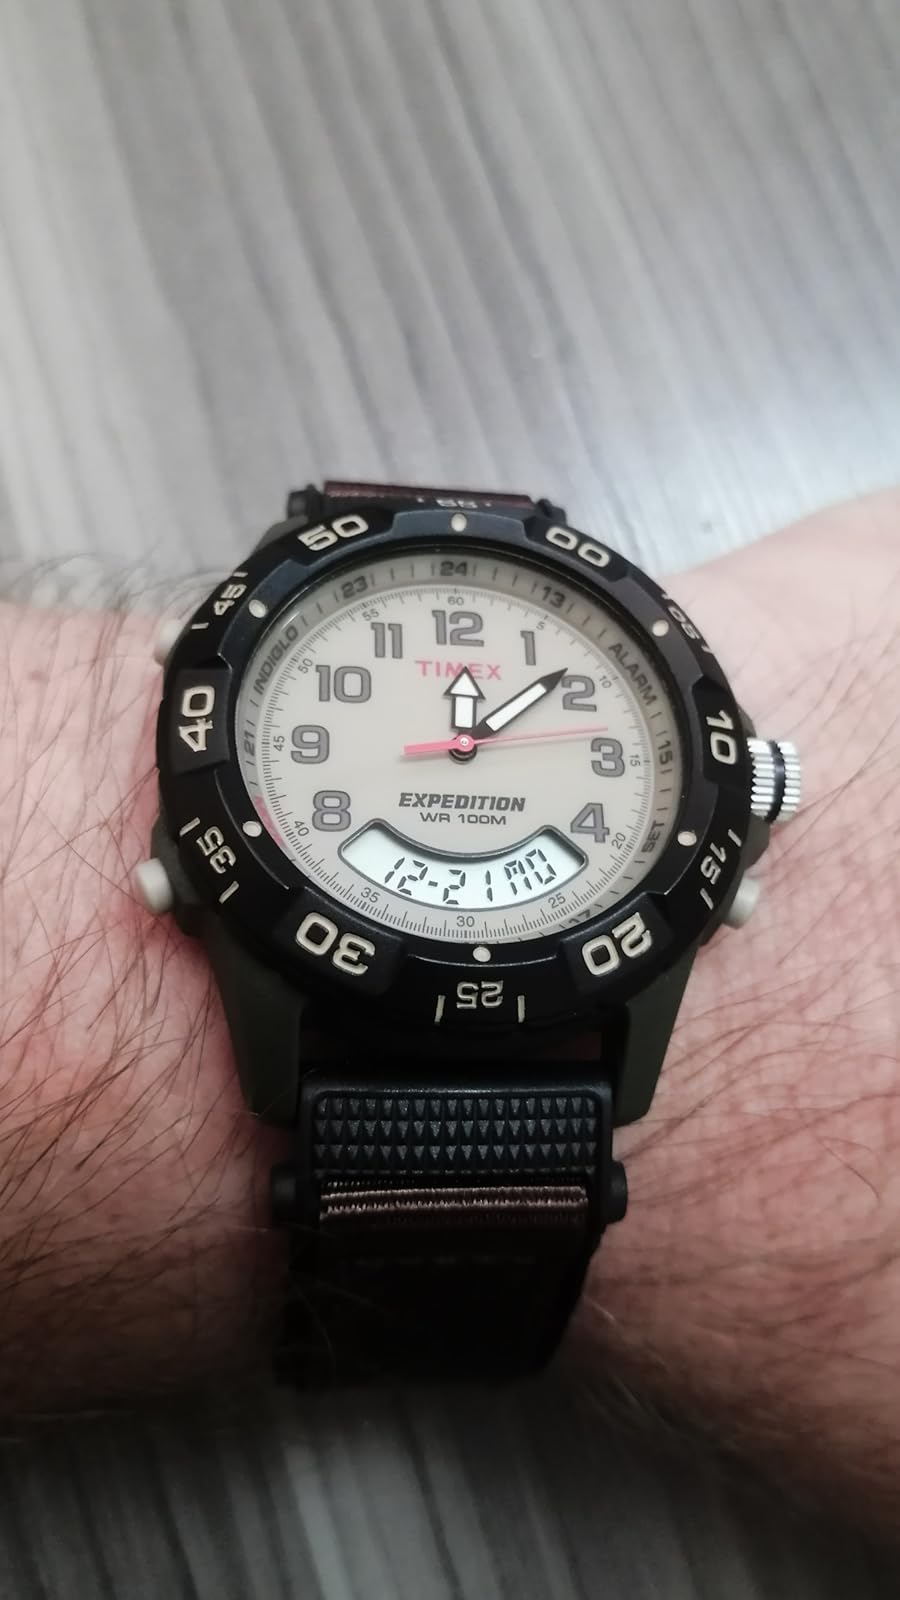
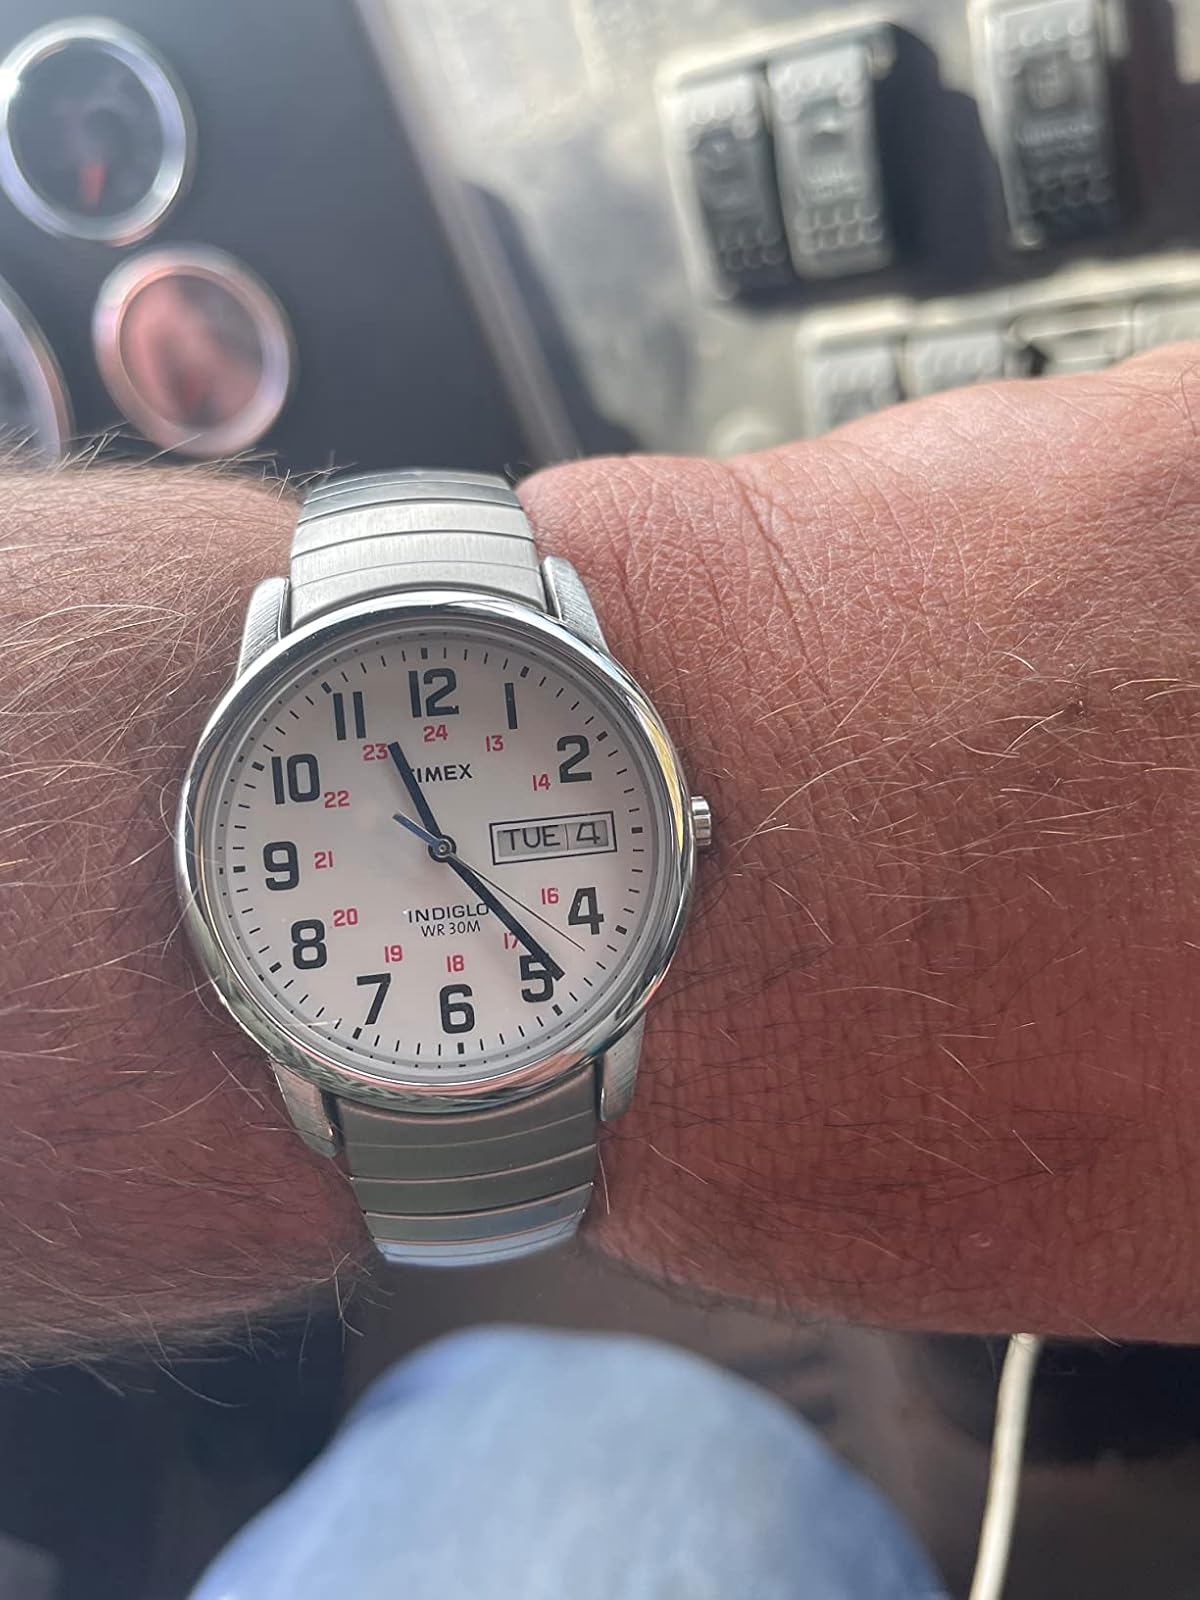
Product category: accessories_watch
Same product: no